Magician from Mars

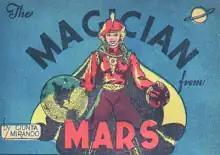
From "Amazing-Man Comics" #11 (April 1940), art by John Giunta and Michael Mirando.

The Magician from Mars was a Golden Age superheroine created by John Giunta and Malcolm Kildale for Centaur Publications' "Amazing-Man Comics". who appeared in five issues of "Amazing-Man Comics" (#7-11, Nov 1939-Apr 1940), thereby predating most other early comics superheroines (such as Fantomah and Wonder Woman).